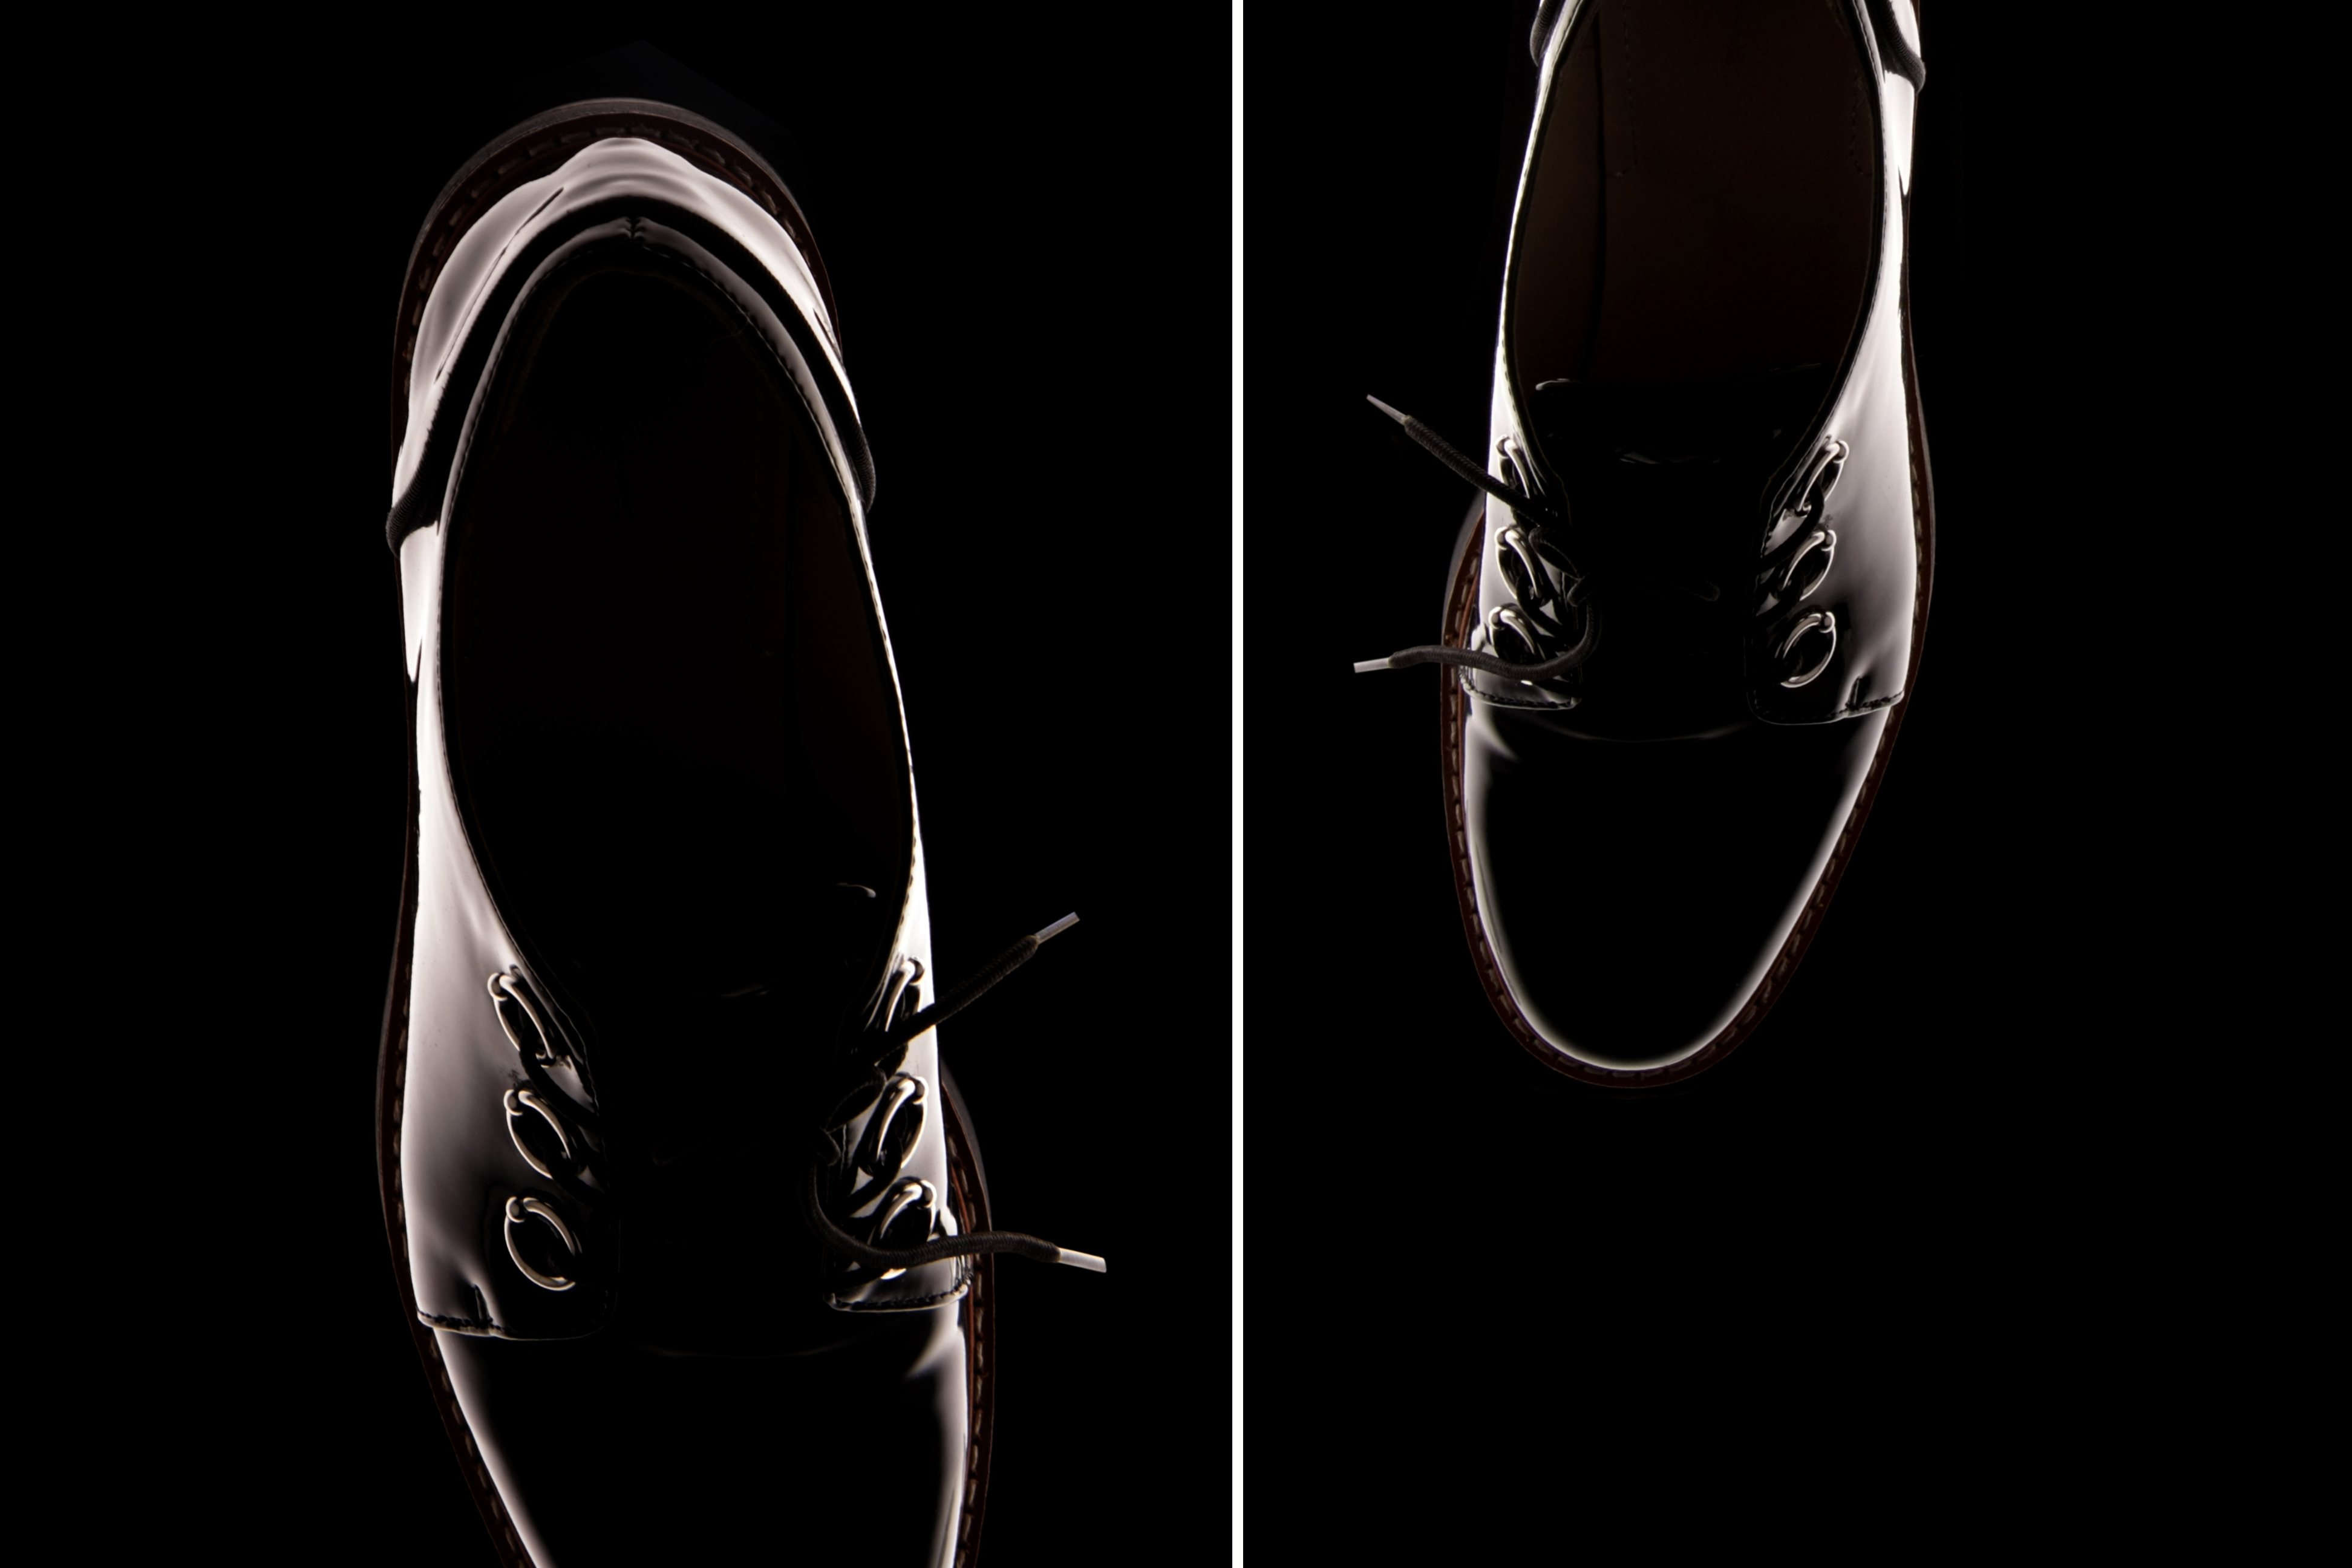
fashion, black, footwear, darkness, font, black and white, shoe, monochrome, still life photography, photography